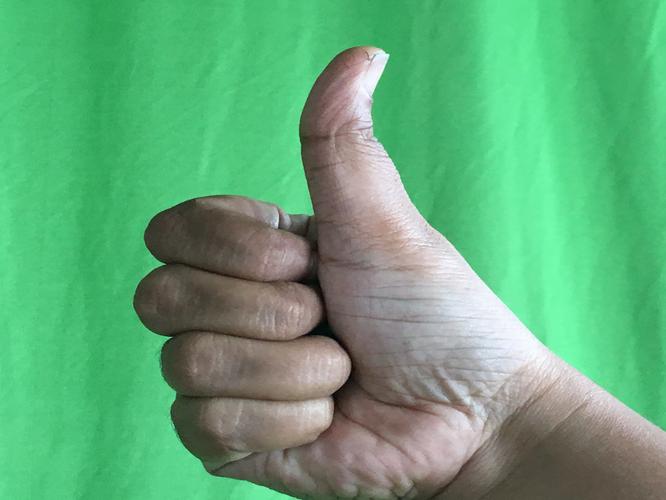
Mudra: Sikharam
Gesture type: single_hand